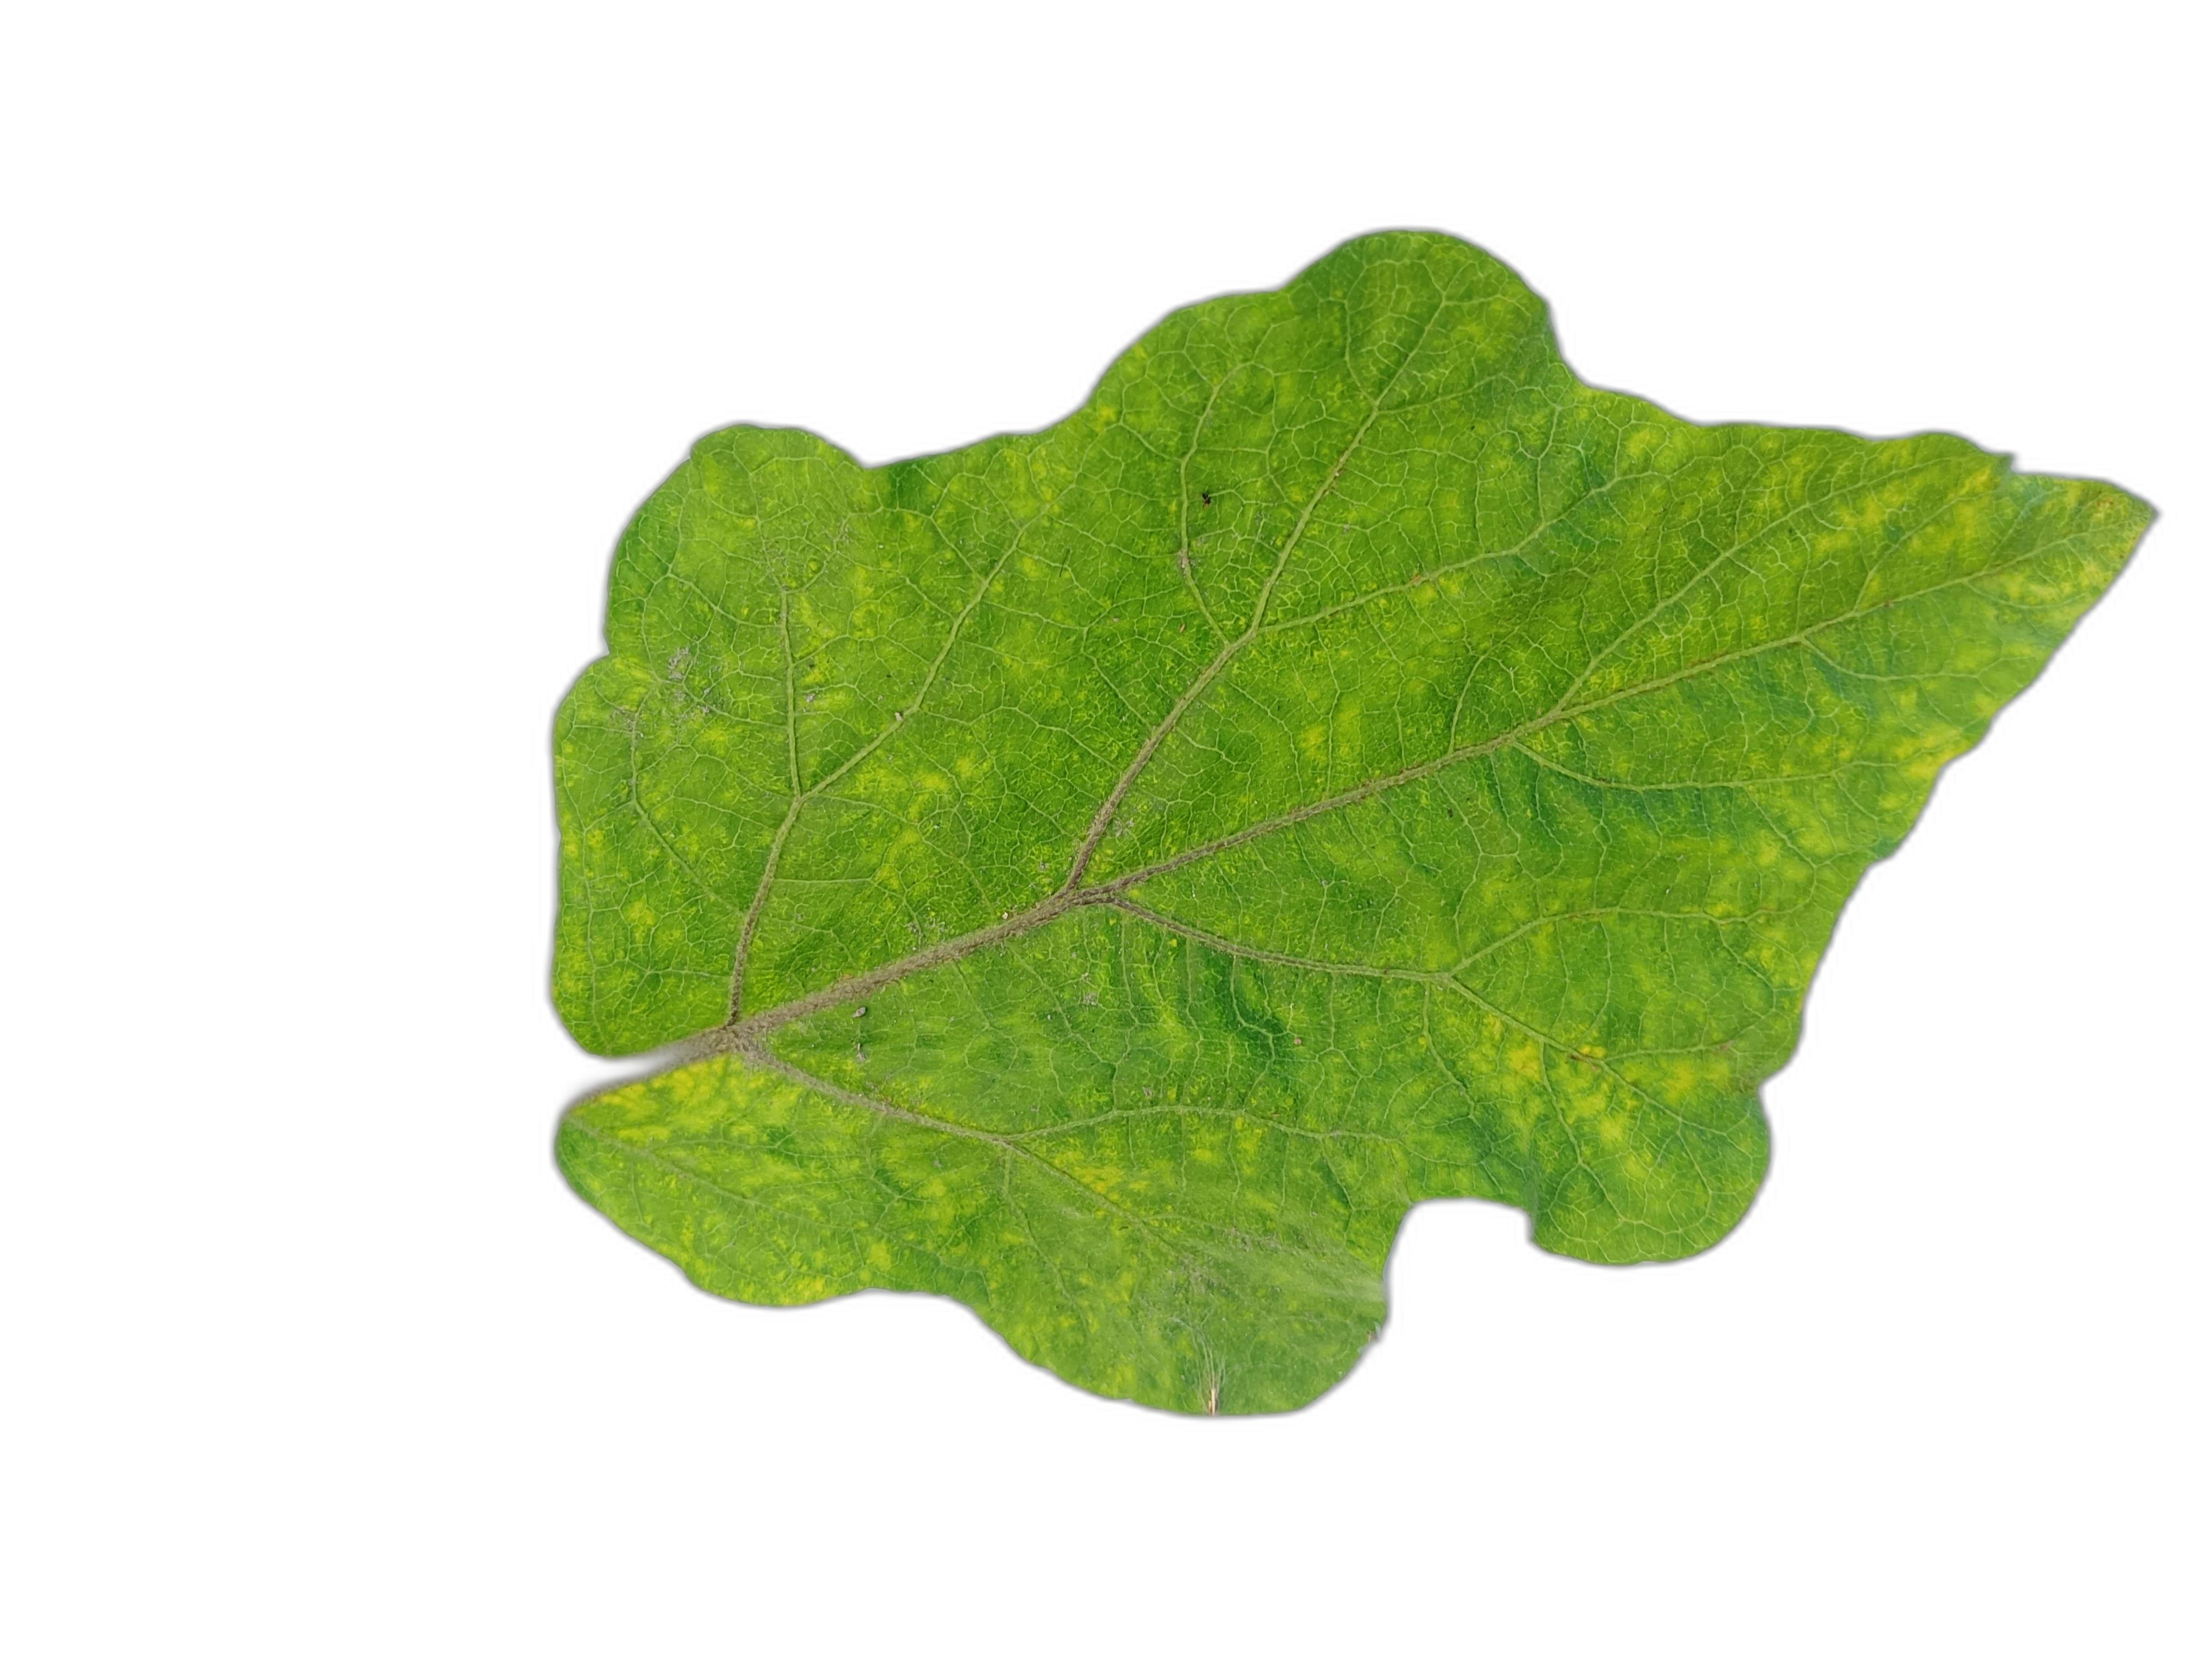
Label: Healthy Leaf